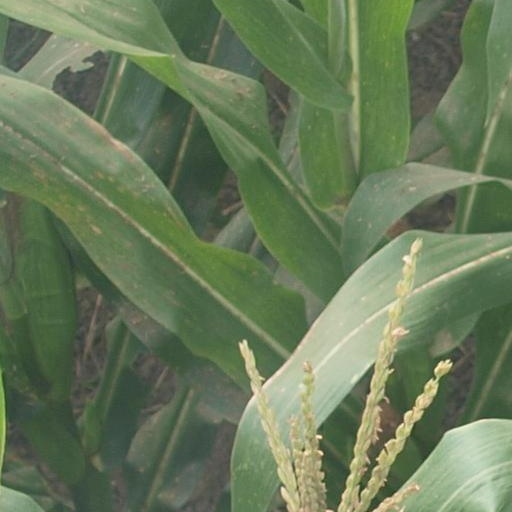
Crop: maize; corn